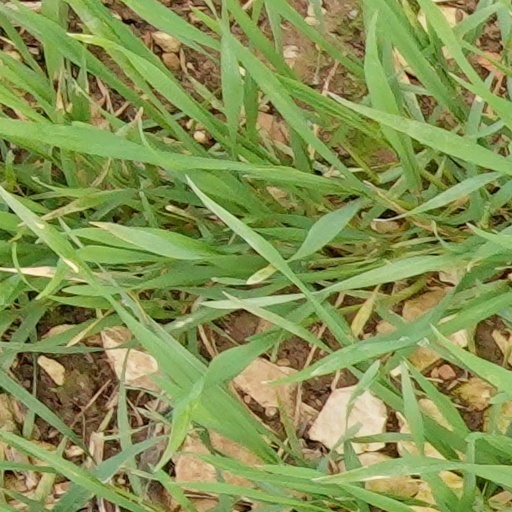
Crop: wheat